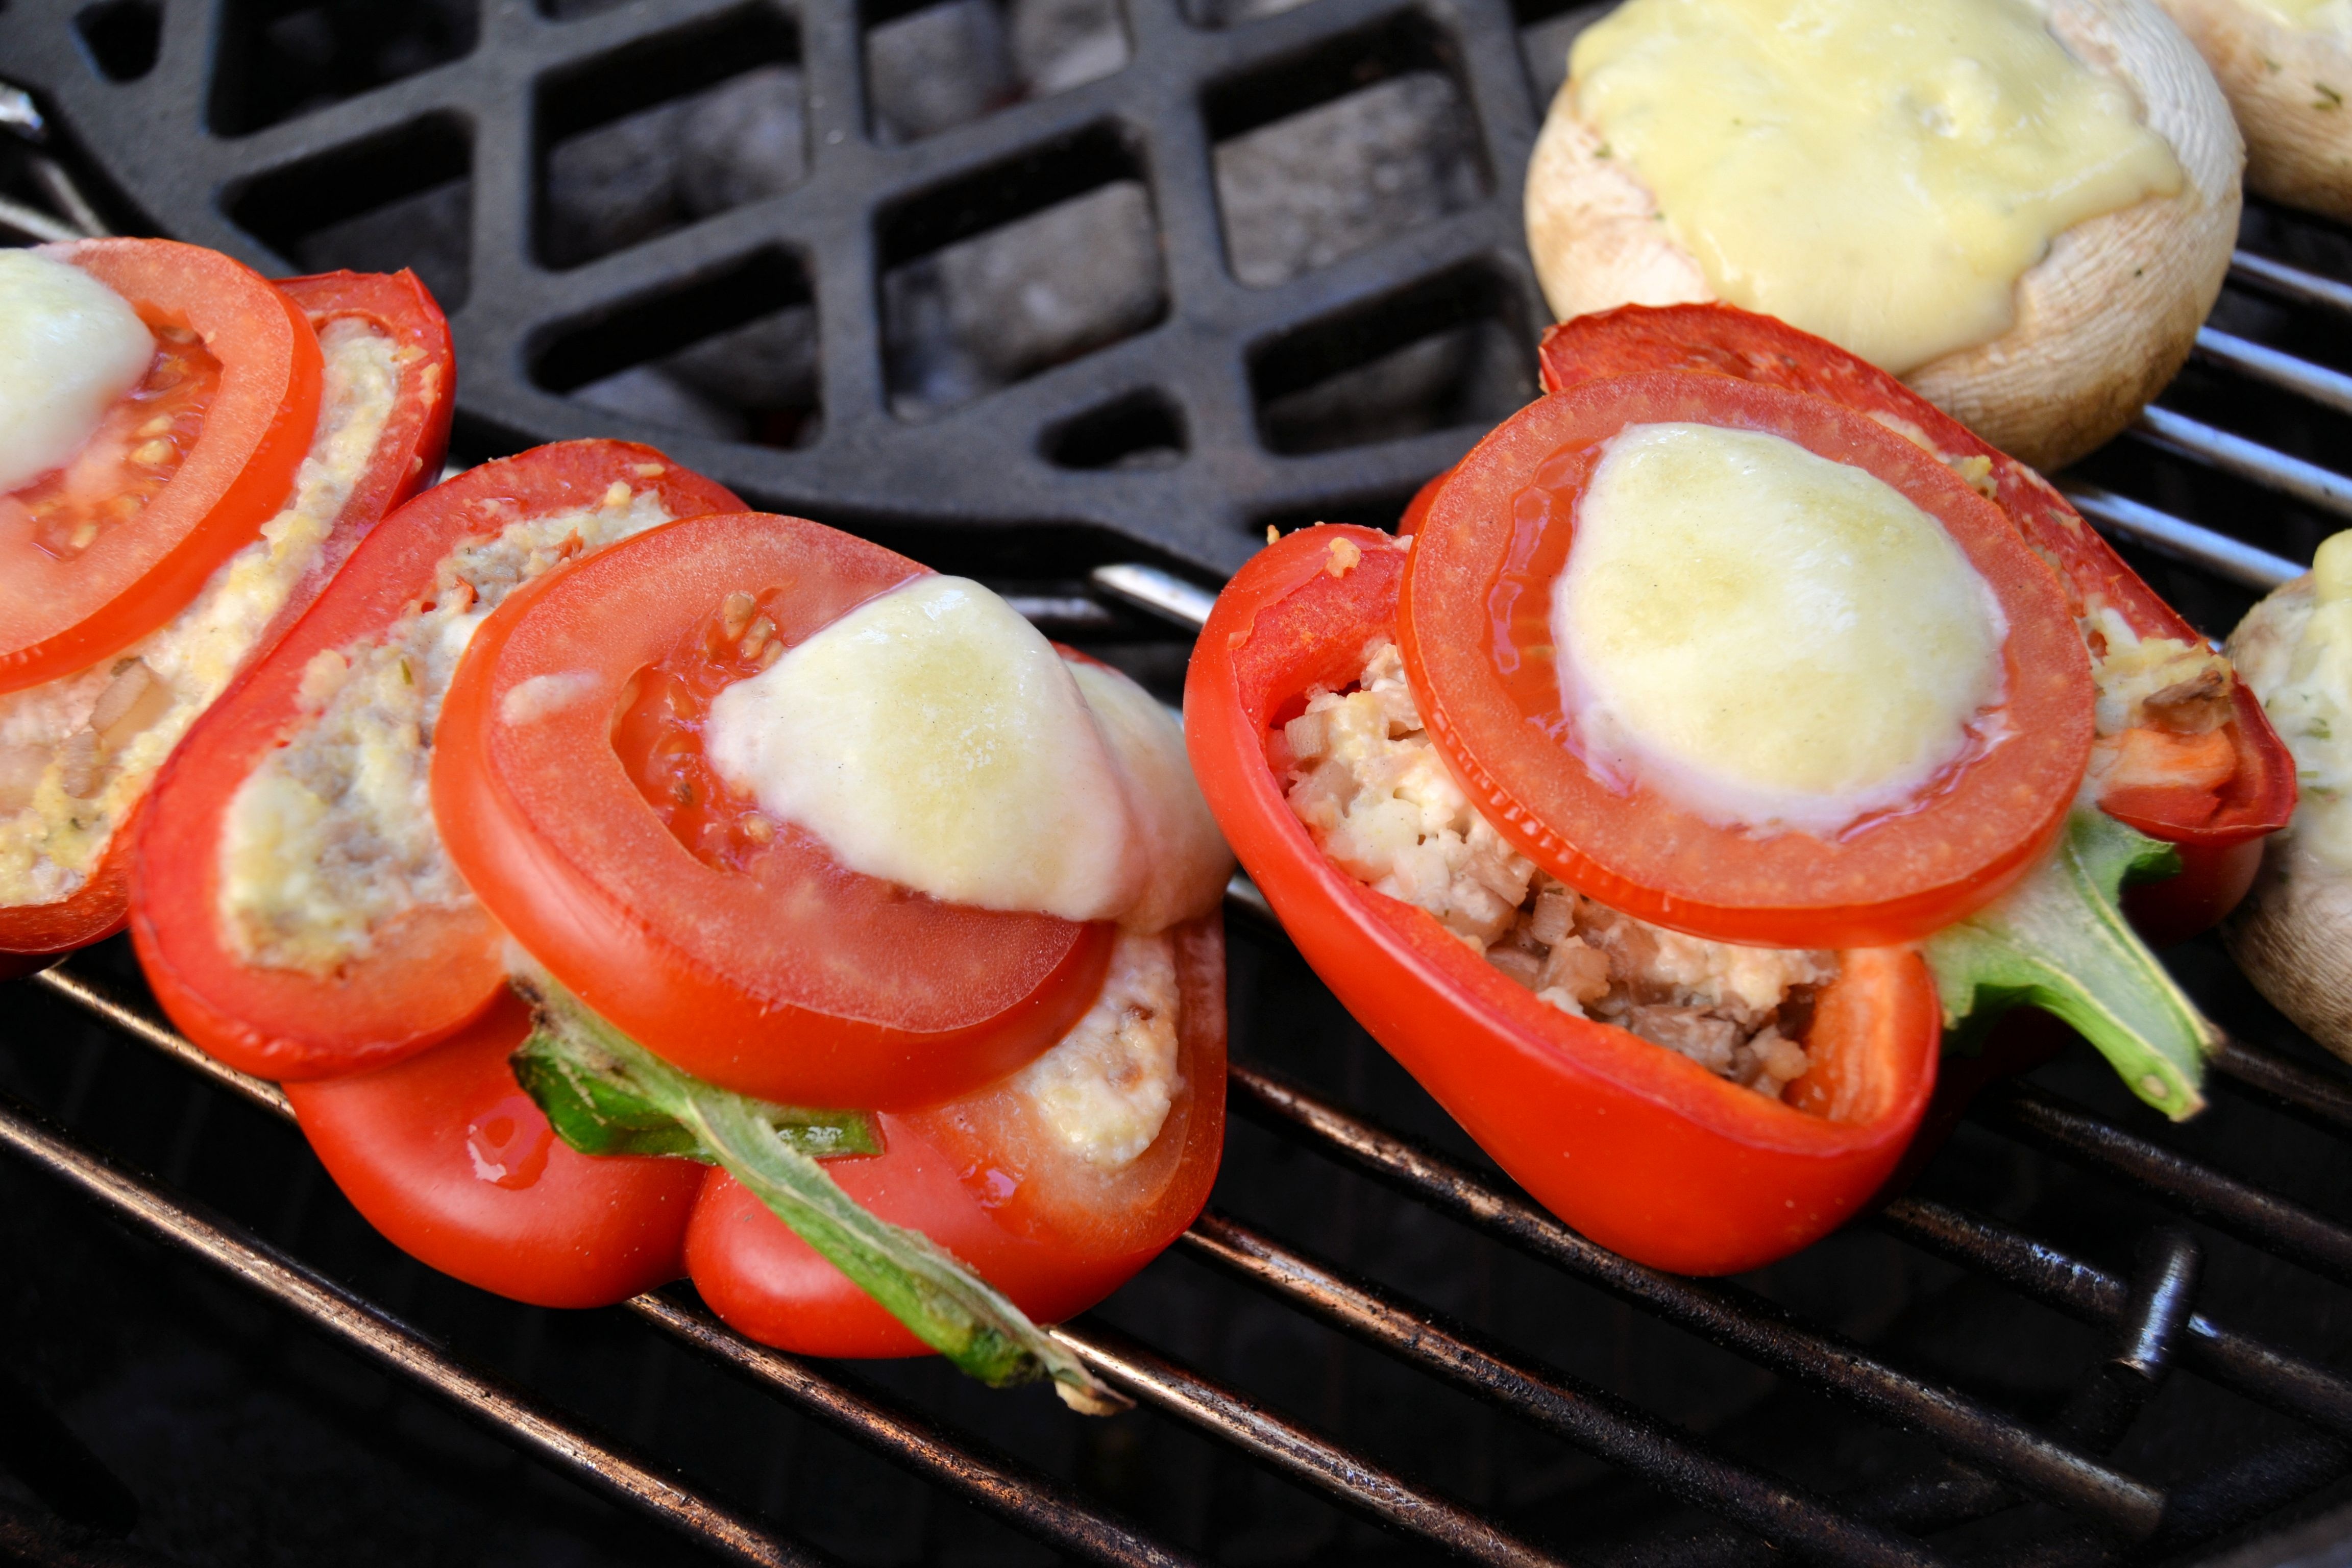
dish, meal, food, produce, vegetable, mushroom, breakfast, eat, meat, barbecue, cuisine, delicious, heat, charcoal, paprika, grilled, stainless, filled, flowering plant, hors d oeuvre